Geology of Somerset

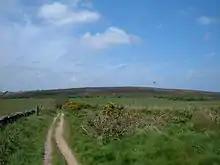
A view of Black Down from near Charterhouse Wireless Station in the Mendip Hills

The River Cary originates in Castle Cary in the east of Somerset. It flows south-west through Cary Moor to Cary Fitzpaine. The river then turns north-west to the north of Somerton. It then used to turn south to join the Parrett but now passes through Somerton Moor and crosses Kings Sedgemoor in an artificial channel, the King's Sedgemoor Drain, joining the Parrett at Dunball north of Bridgwater.